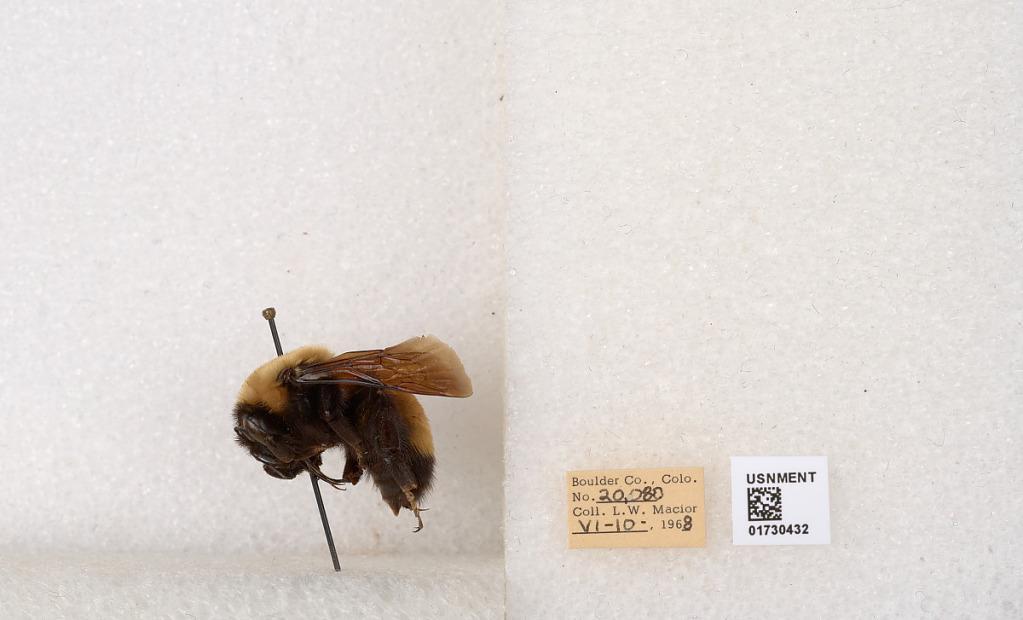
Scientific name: Bombus (Bombus) nevadensis Cresson
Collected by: L. Macior
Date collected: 1968-6-10
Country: United States
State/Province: Colorado
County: Boulder
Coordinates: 40.0925, -105.358